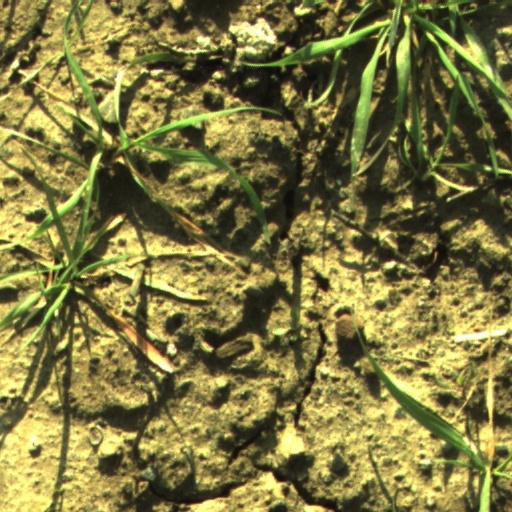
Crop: wheat